GAZ Volga

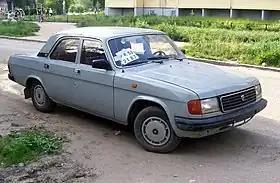
GAZ-31029

By 1980 a replacement was developed, the GAZ-3102, which was based on the central platform and body of the GAZ-24, but with original fascia, interior, engine and chassis. However, political and economic stagnation of the late Brezhnev years continuously delayed the car's launch. From 1982 and all the way until 2008, the GAZ-3102 was produced in parallel with other Volgas, though in lesser quantities. Originally having its own production line and many distinct features, by 1997 the differences between production, trim and accessories of GAZ-3102 and latter Volga's was external only. Having originally been an exclusive car for higher ranking authorities, it retained such an image during the 1990s and well into the 2000s. In 1992, when the original machine tooling for the GAZ-24 body panels disintegrated, GAZ used the bodypanels of the GAZ-3102 on the somewhat obsolete but lower-cost GAZ-24 underpinnings. Production of the resulting GAZ-31029 doubled in quantity and halved in quality, transforming the car from a symbol of status into a disposable workhorse.